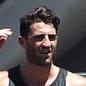
Age: 21